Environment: lab
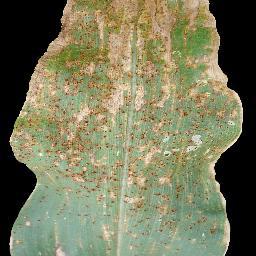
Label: common_rust